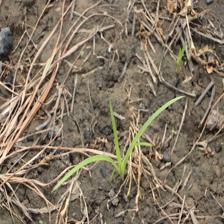
Label: Grass